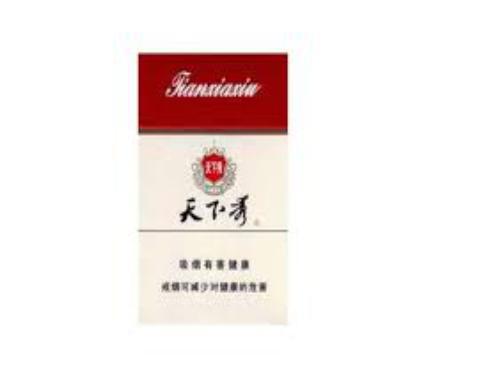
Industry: Necessities